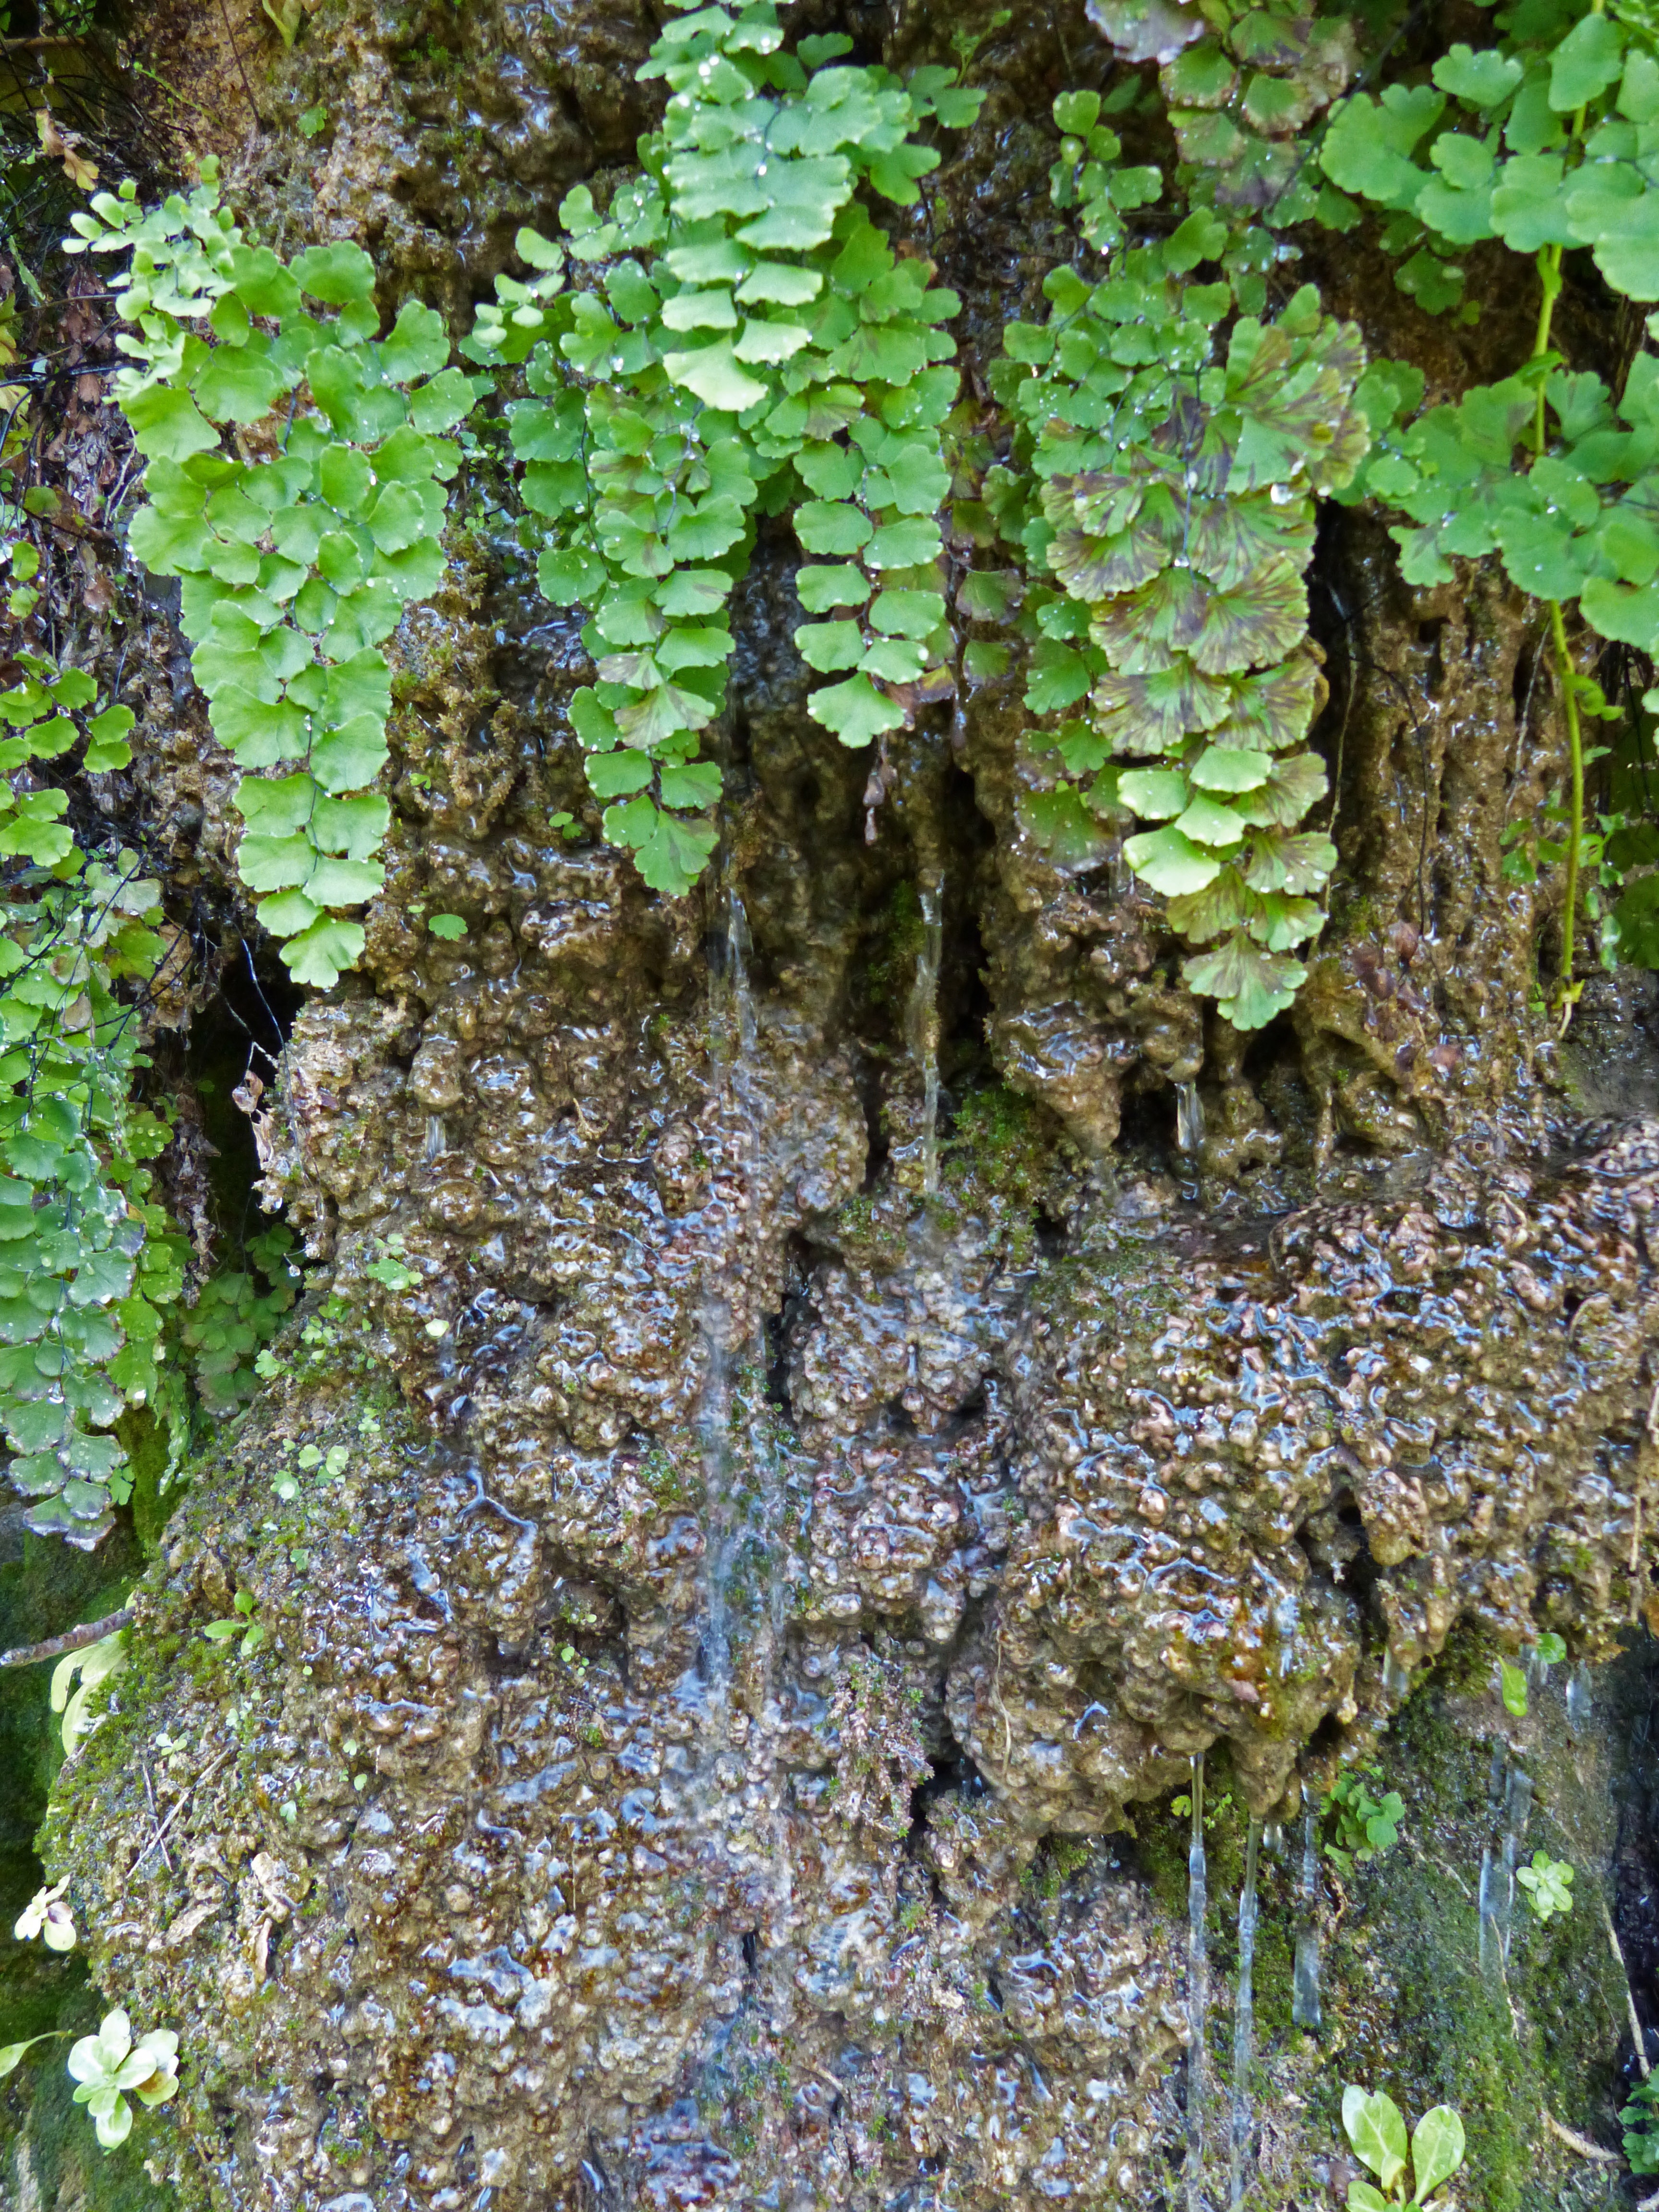
tree, water, forest, plant, leaf, flower, trunk, moss, wildlife, green, jungle, produce, botany, garden, flora, fern, source, rainforest, woodland, habitat, flowering plant, natural environment, woody plant, land plant, ferns and horsetails